Bill of Rights 1689

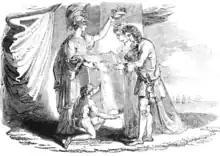
Allegory of the Bill of Rights, with Britannia presenting the Bill to William and Mary

The proposal to draw up a statement of rights and liberties and James's violation of them was first made on 29 January 1689 in the House of Commons, with members arguing that the House "cannot answer it to the nation or Prince of Orange till we declare what are the rights invaded" and that William "cannot take it ill if we make conditions to secure ourselves for the future" in order to "do justice to those who sent us hither". On 2 February a committee specially convened reported to the Commons 23 Heads of Grievances, which the Commons approved and added some of their own. However, on 4 February the Commons decided to instruct the committee to differentiate between "such of the general heads, as are introductory of new laws, from those that are declaratory of ancient rights". On 7 February the Commons approved this revised Declaration of Right, and on 8 February instructed the committee to put into a single text the Declaration (with the heads which were "introductory of new laws" removed), the resolution of 29 January and the Lords' proposal for a revised oath of allegiance. It passed the Commons without division.